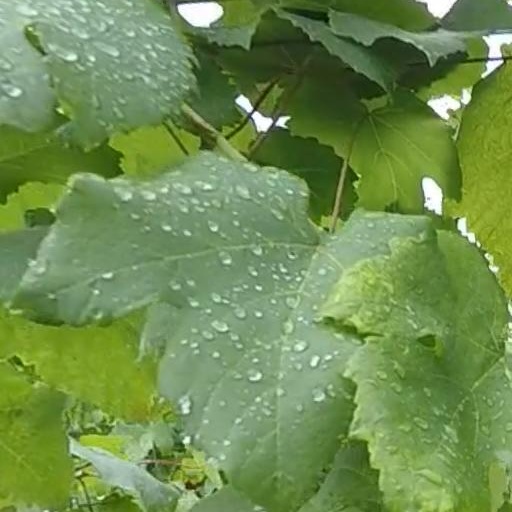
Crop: grape